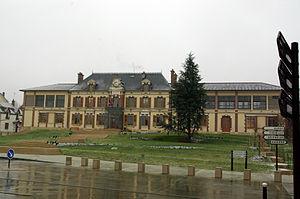
Mairie de Monéteau